Describe the emotion expressed in this image:  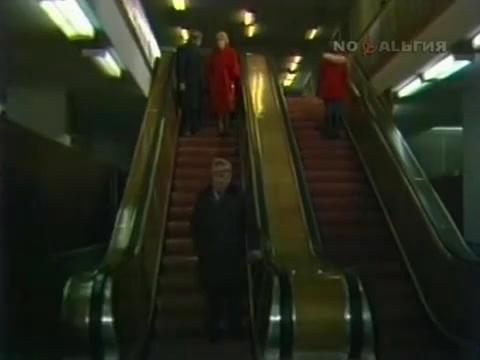
This person displays Fear, valence and arousal with low intensity.